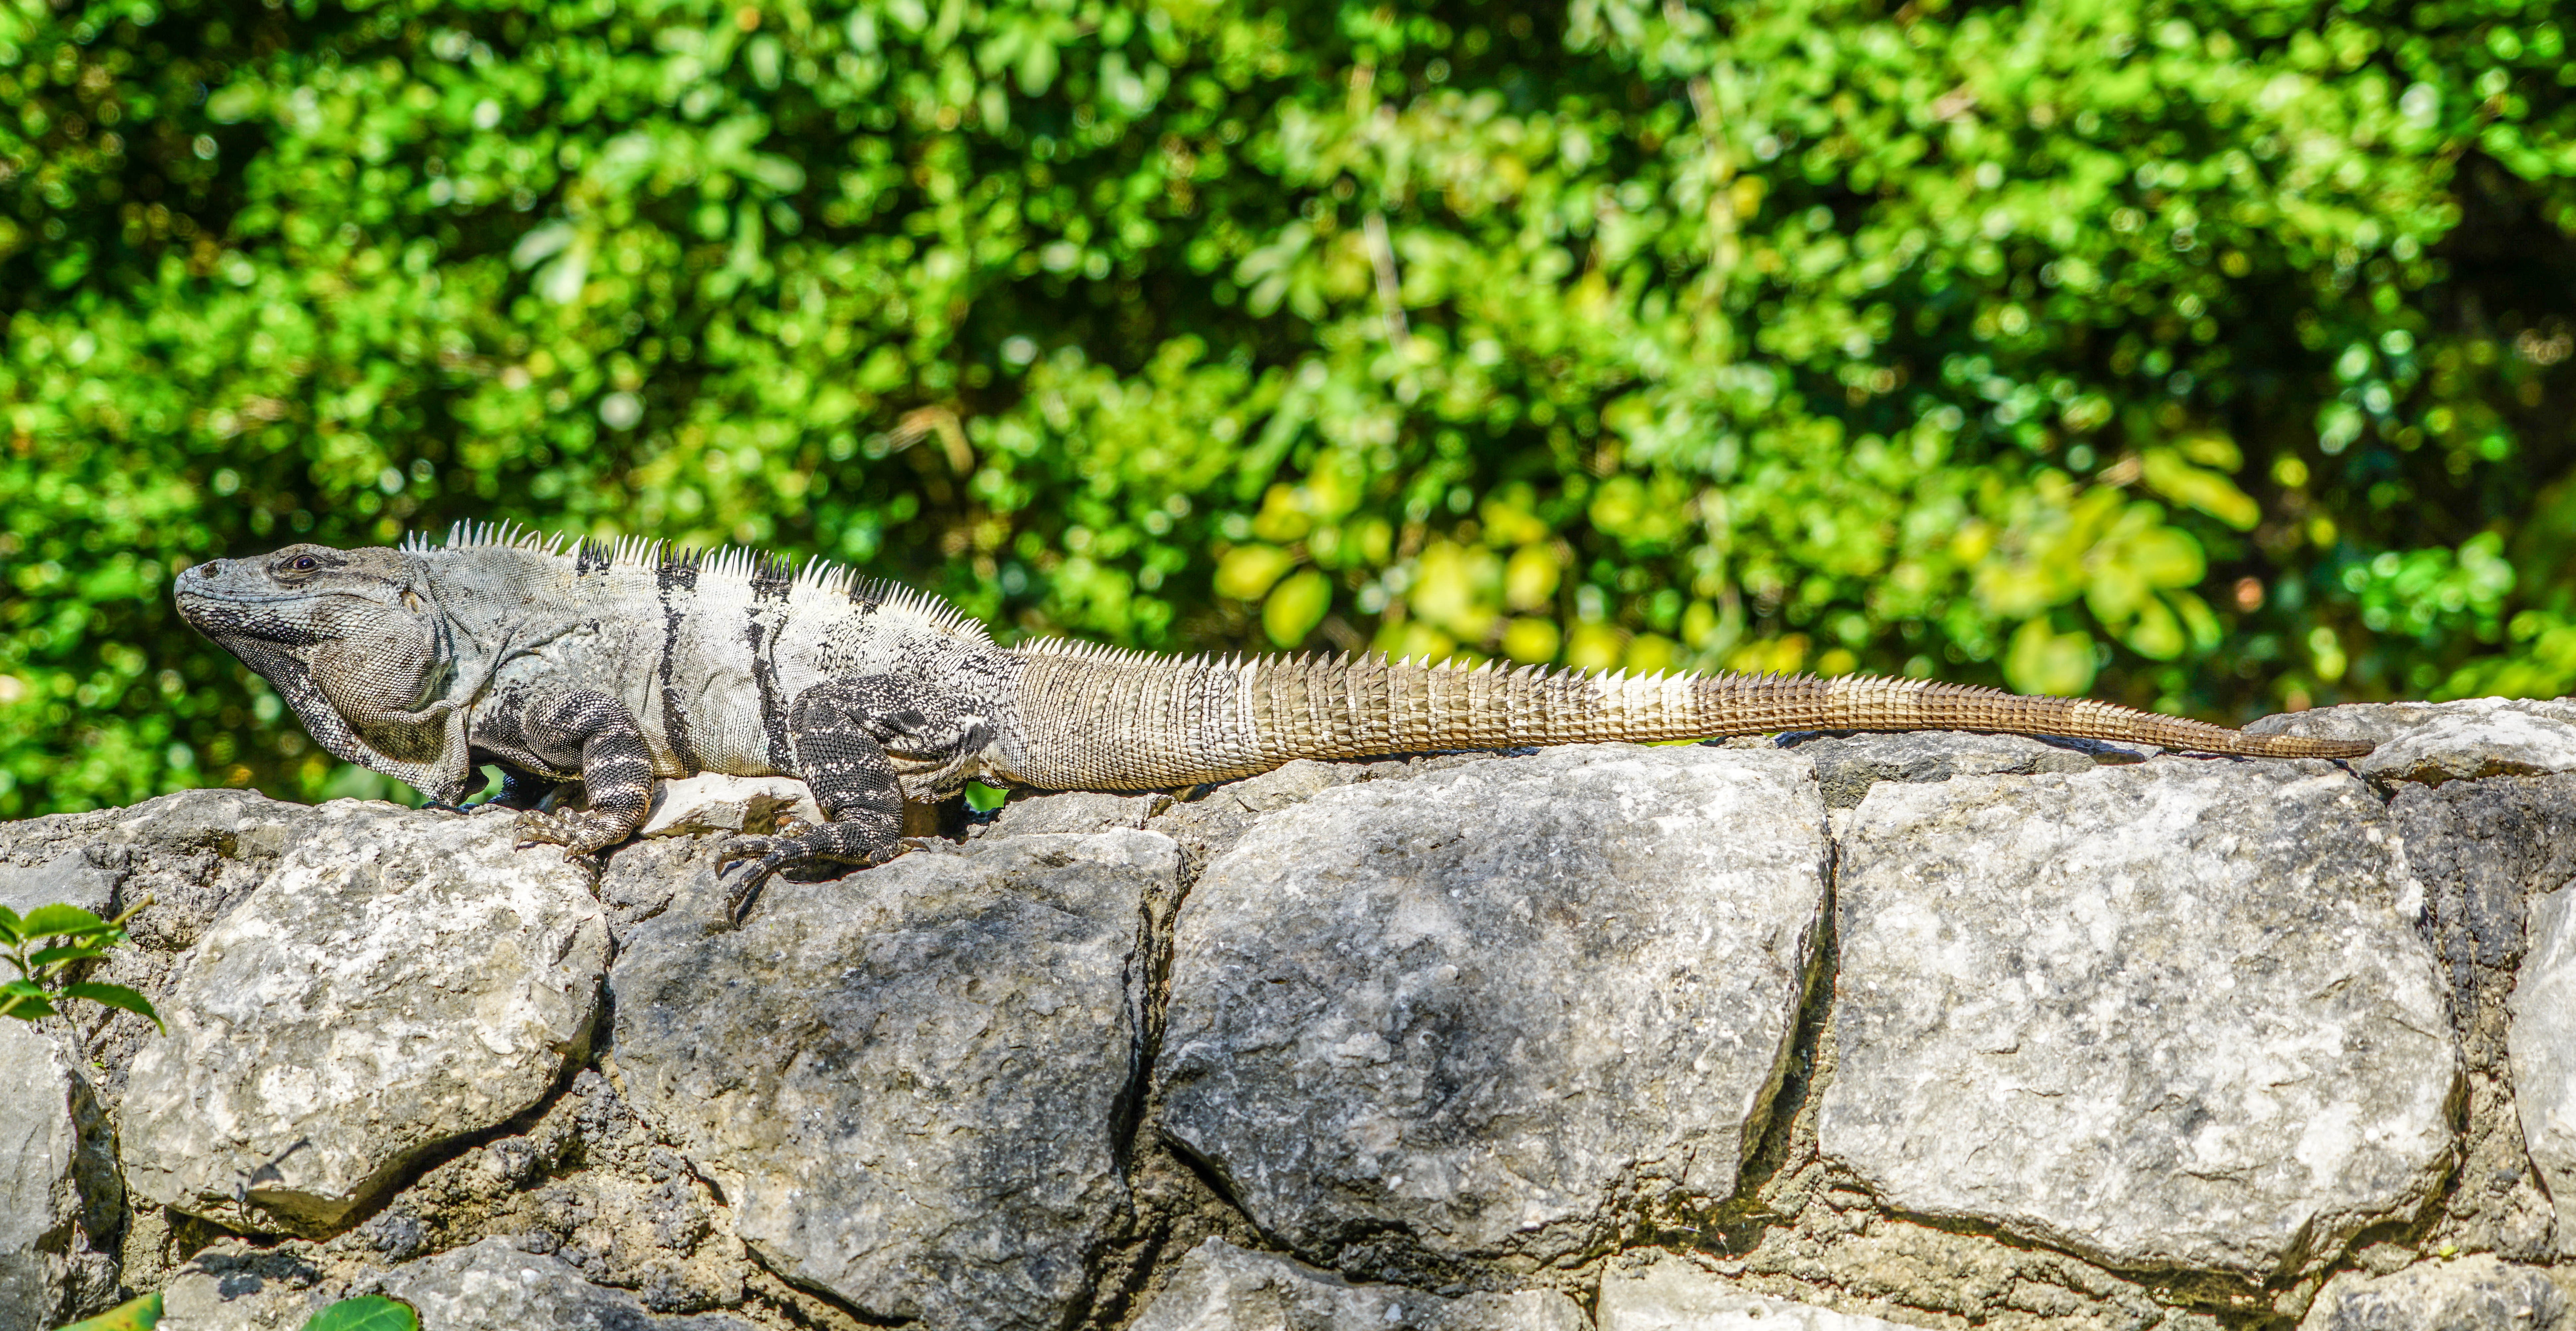
nature, outdoor, branch, animal, wildlife, green, tropical, natural, reptile, scale, colorful, iguana, fauna, lizard, eye, skin, vertebrate, creature, dragon, scaled reptile, lacertidae